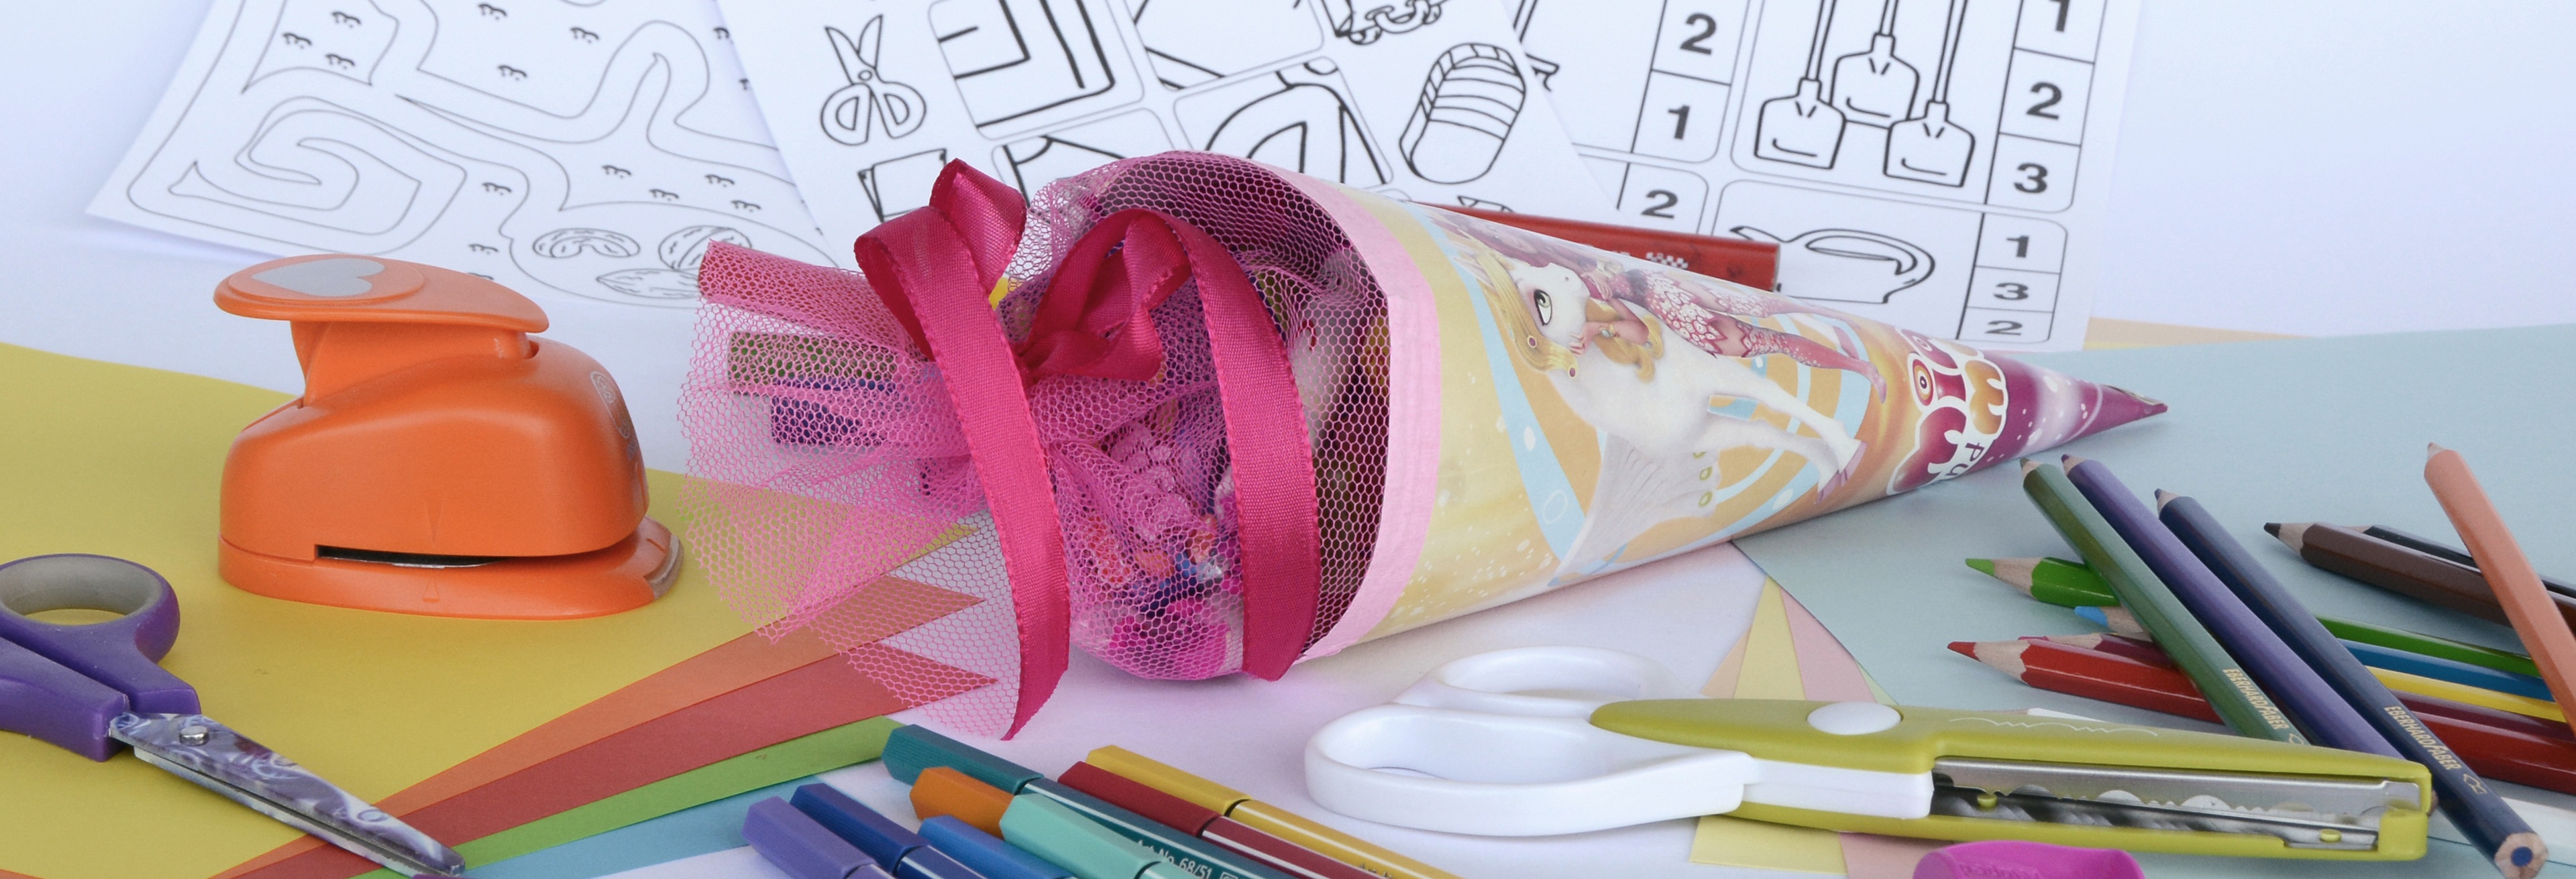
pencil, gift, color, colorful, paper, ribbon, art, pens, candy, stationery, scissors, colored pencils, colour pencils